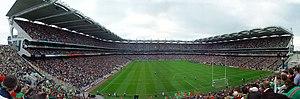
Croke Park est le principal stade et le domicile de la GAA, la plus grande organisation sportive de l’Irlande.